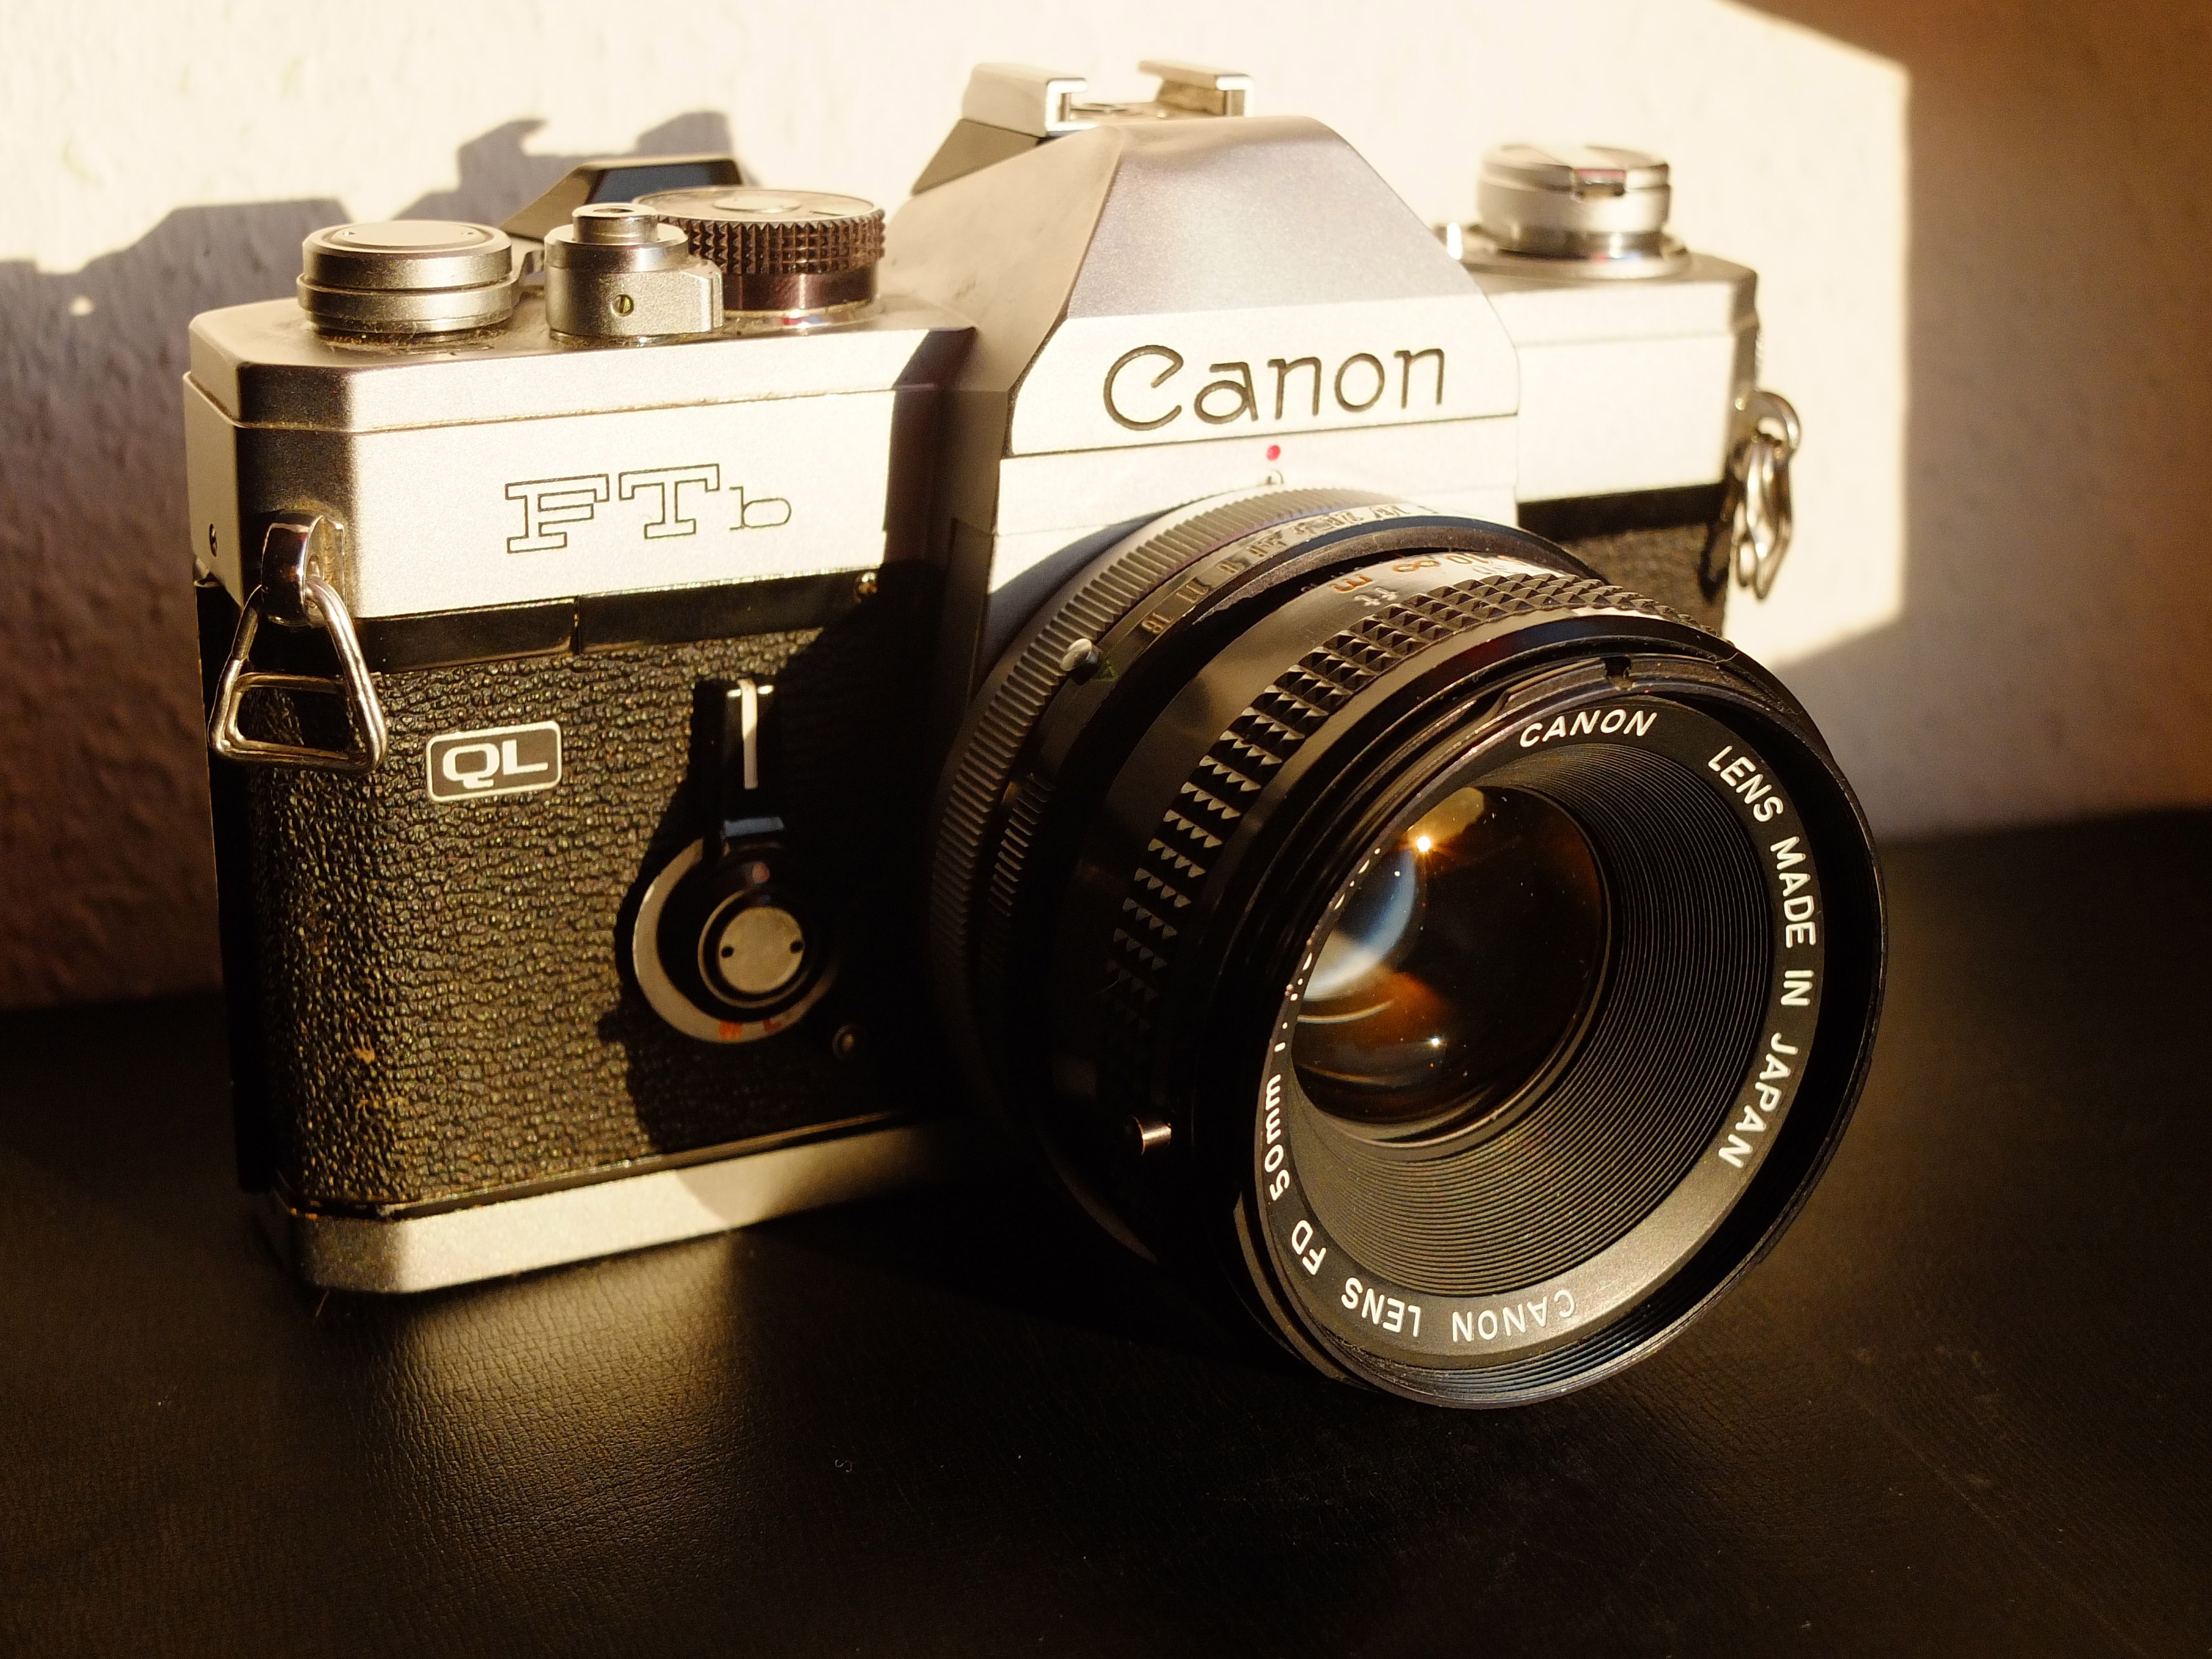
technology, camera, photography, vintage, retro, glass, old, slr, analog, lens, equipment, macro, canon, optics, old camera, hipster, reflex camera, digital camera, photograph, camera lens, mirroring, technical, retro look, slr camera, photo camera, digital slr, single lens reflex camera, cameras optics, mirrorless interchangeable lens camera, photo development